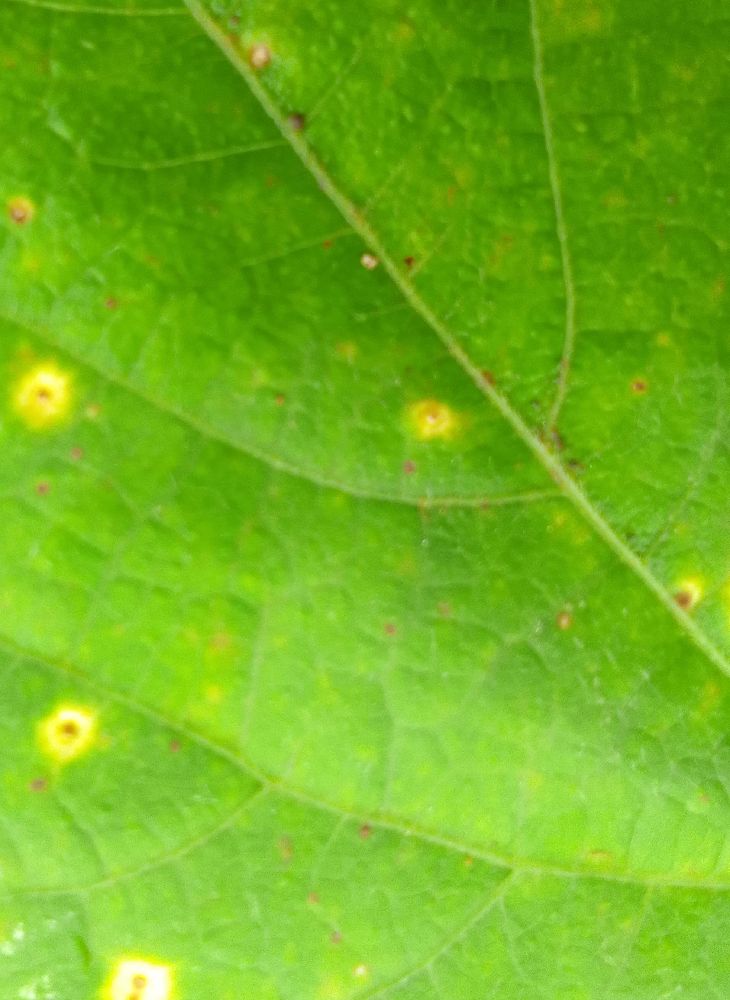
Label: rust